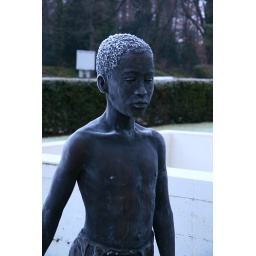
The statue of the young boy leading the blind man (River Blindness memorial) outside the World Health Organisation in Geneva.